André Carrillo

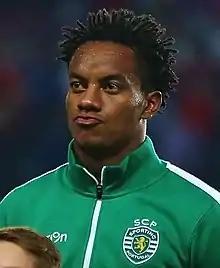
Carrillo with Sporting CP in 2015

André Martín Carrillo Díaz (born 14 June 1991) is a Peruvian professional footballer who plays as an attacking midfielder for Campeonato Brasileiro Série A club Corinthians and the Peru national team. He is nicknamed "La Culebra" (The Snake).